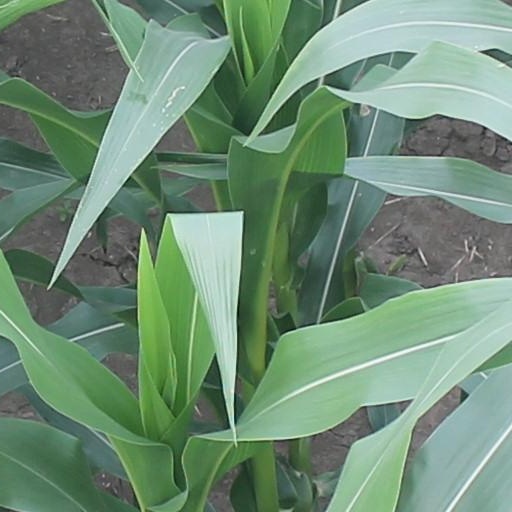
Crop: maize; corn